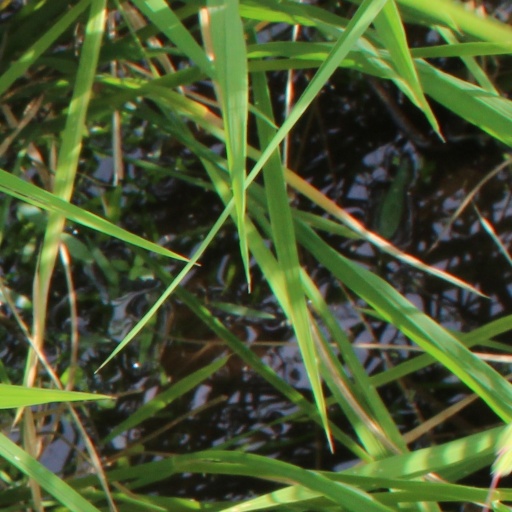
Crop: rice